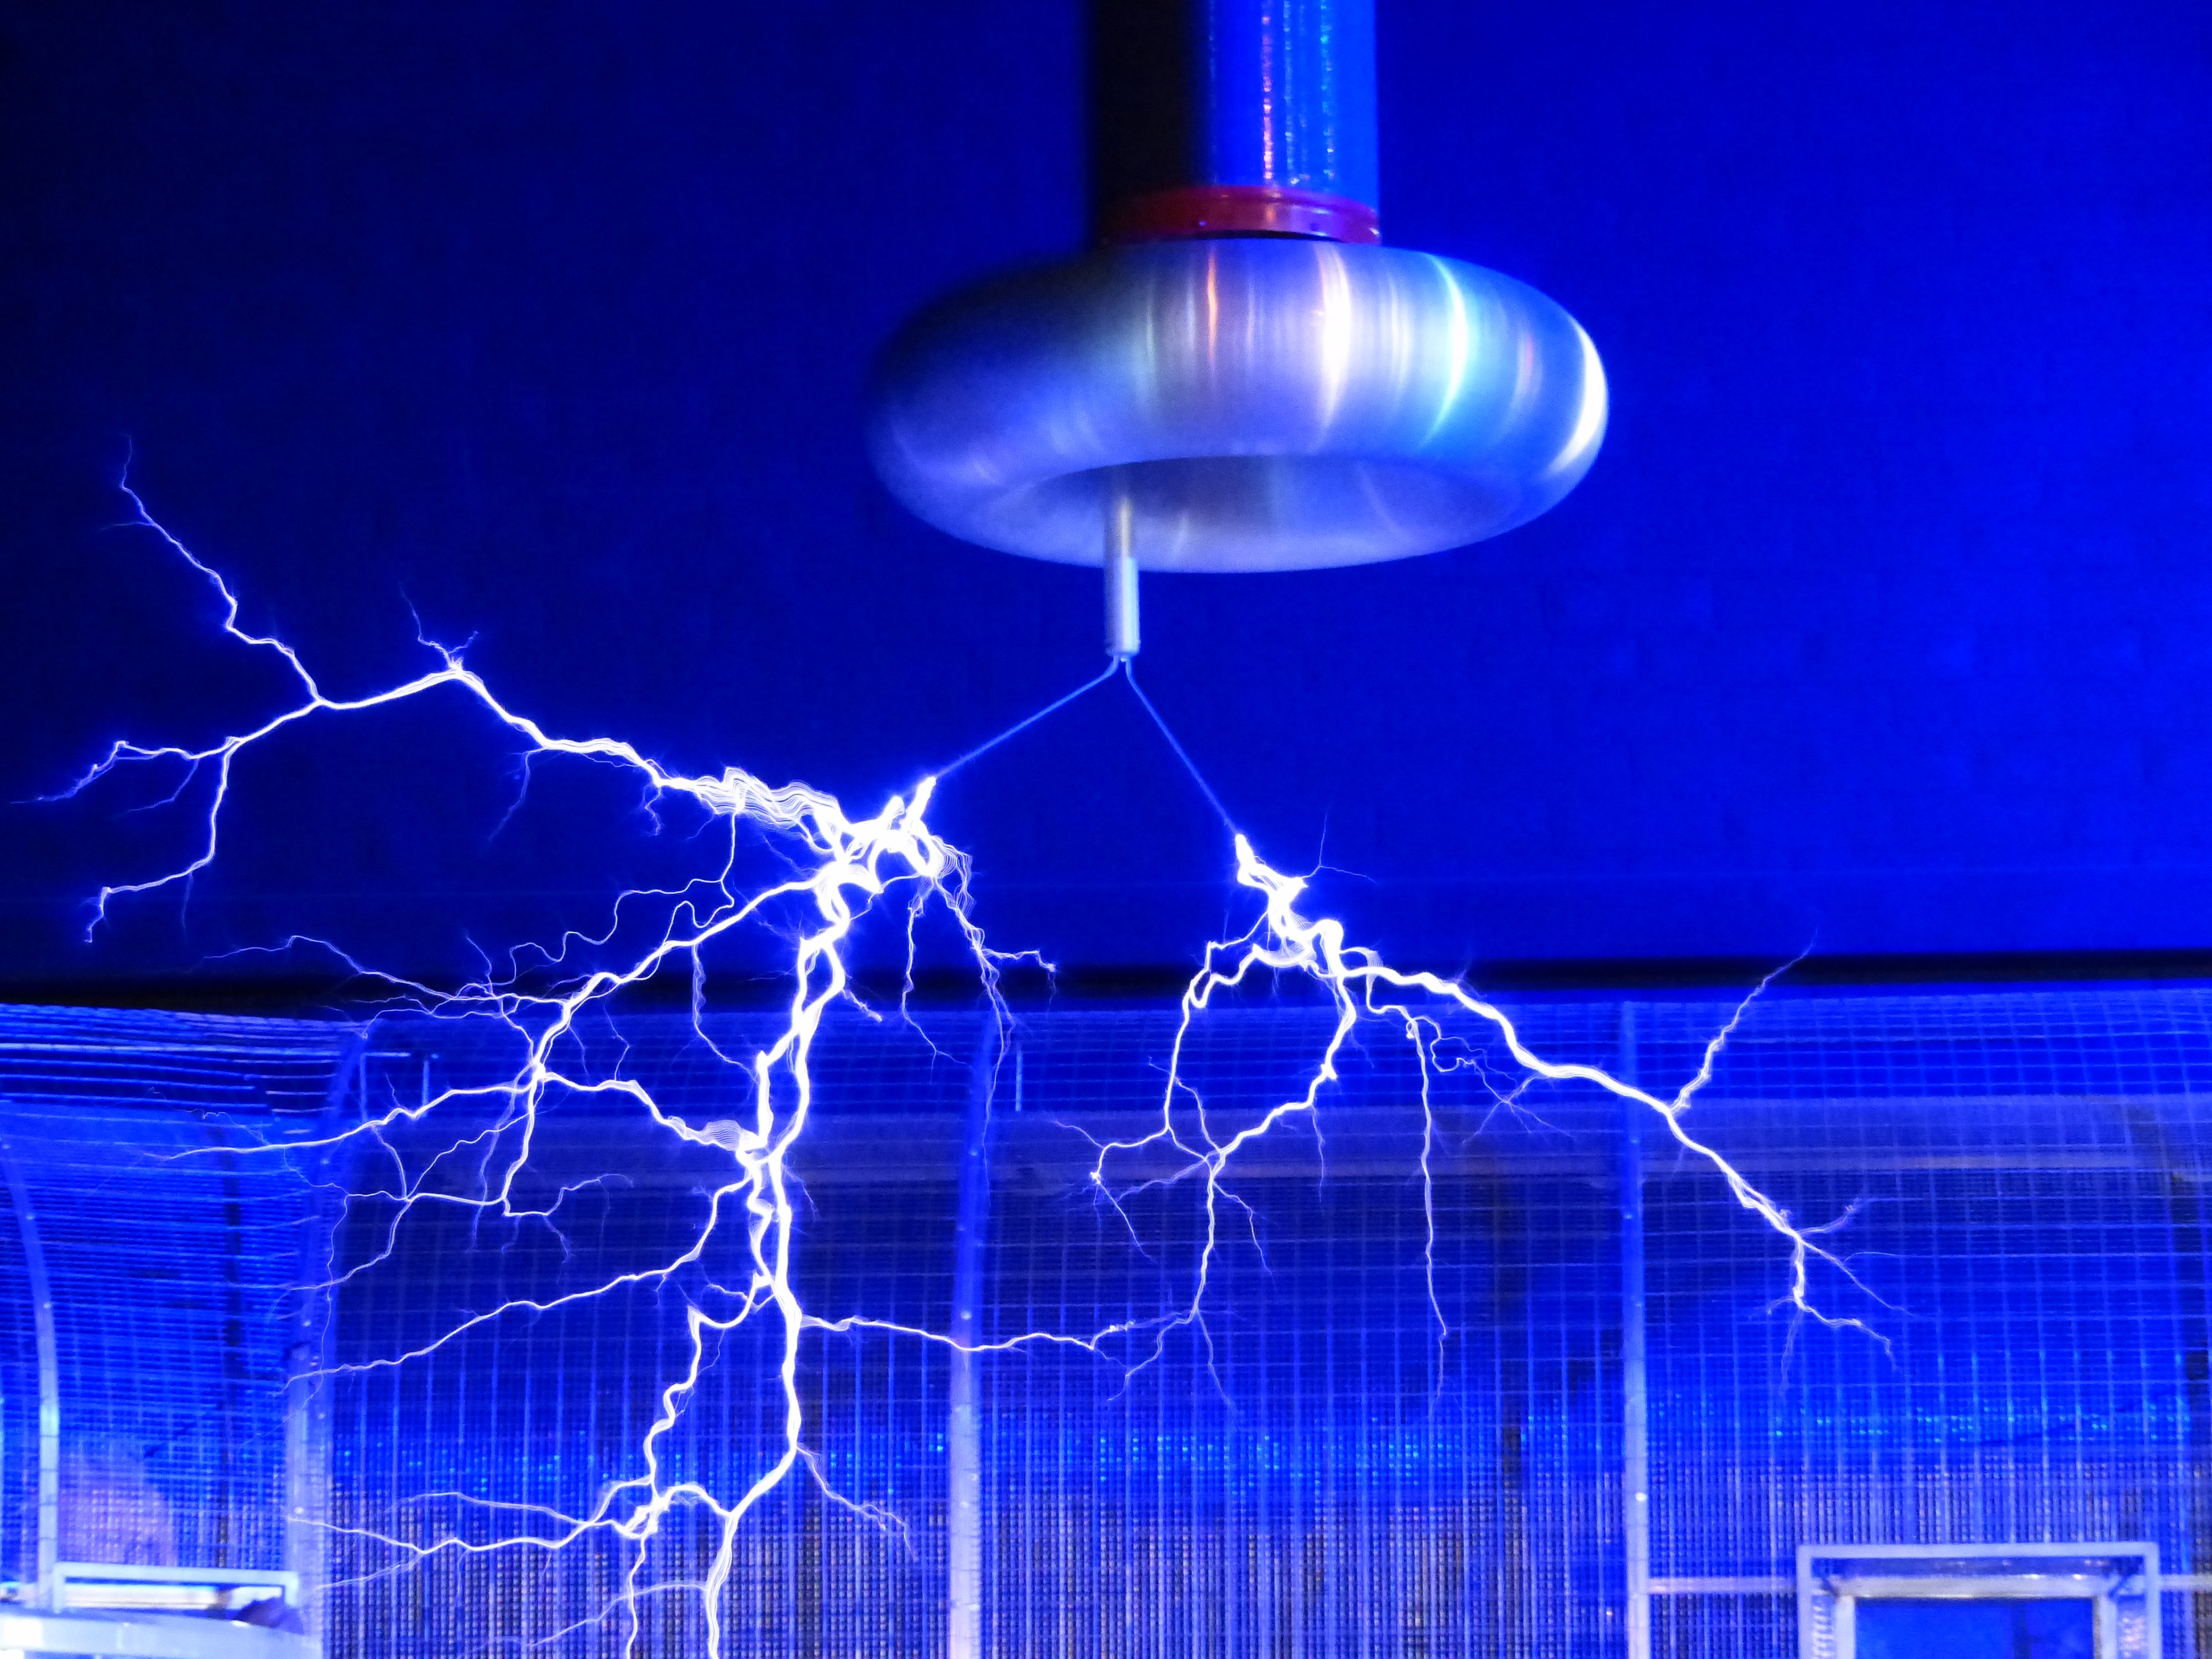
light, museum, show, human, blue, electricity, lightning, energy, high voltage, thunder, flash, thunderstorm, demonstration, experiment, physics, discharge, artificial lightning, museum of technology, tesla coil, electrical supply, experimental physics, electric shielding, nikola tesla, tesla transformer, resonance transformer, high frequency ac voltage, faradayscher cage, faraday cage, faraday speed